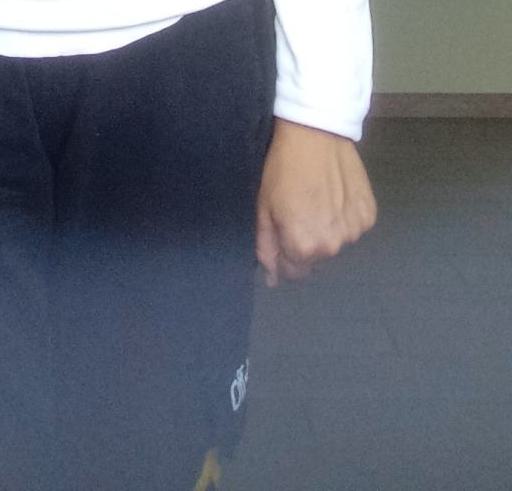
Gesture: no_gesture